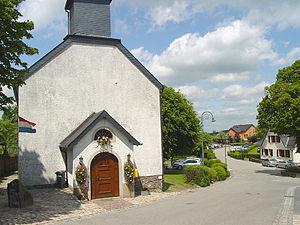
Roder est une section de la commune luxembourgeoise de Clervaux située dans le canton de Clervaux.